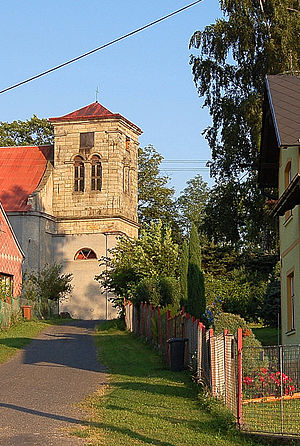
Halže
Halže er en lille by og kommune i det vestlige Bøhmen i Tjekkiet. Dens tyske navn er Hals. I 2005 har byen 941 indbyggere, og et areal på 35,56 km². Kirken ”Johann og Paul” er bygget 1799-1800.